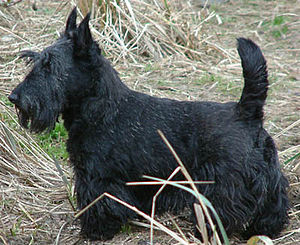
Skotsk Terrier
Skotsk Terrier
Skotsk Terrier er en hunderace der findes i enten hvedefarvet, sort eller brindlet udgave. De er kendt for deres stædighed.